Radomsko

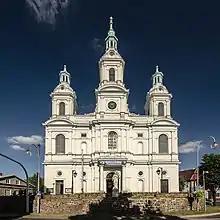
Catholic Church of Saint Lambert of Maastricht ("Kościół św Lamberta"), as seen from Przedborska Street

Radomsko dates back to the 11th century. The oldest known mention of Radomsko comes from a document of Konrad I of Masovia from 1243. It received town privileges from Duke Leszek II the Black of Sieradz in 1266. During the times of fragmentation of Piast-ruled Poland, it was part of the Seniorate Province and Duchy of Sieradz, and afterwards it was a county seat and royal town of the Kingdom of Poland, administratively located in the Sieradz Voivodeship in the Greater Poland Province. In 1288, Duke Leszek II the Black brought Franciscans to the town, and in 1328, King Ladislaus the Short funded the construction of the Gothic Franciscan church.